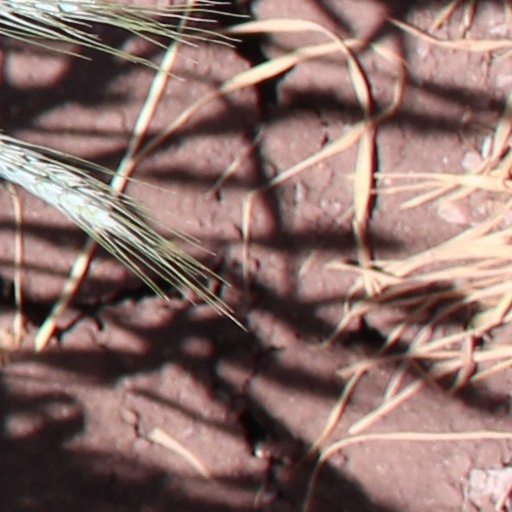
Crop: wheat